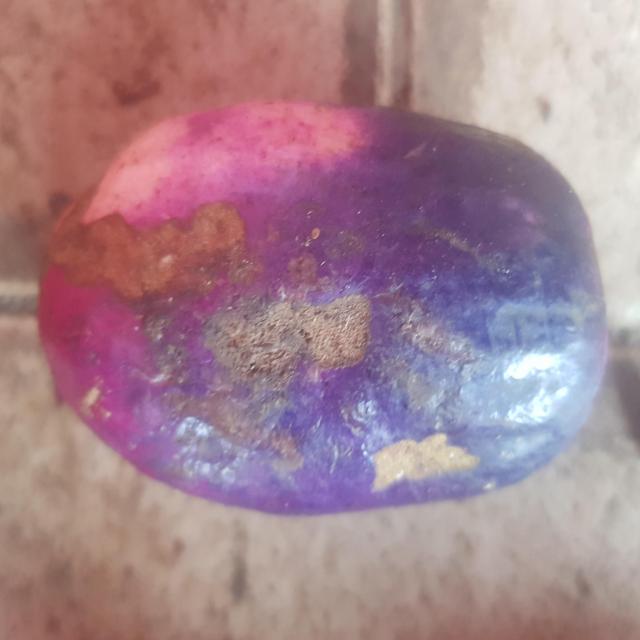
Plum grade: unripe